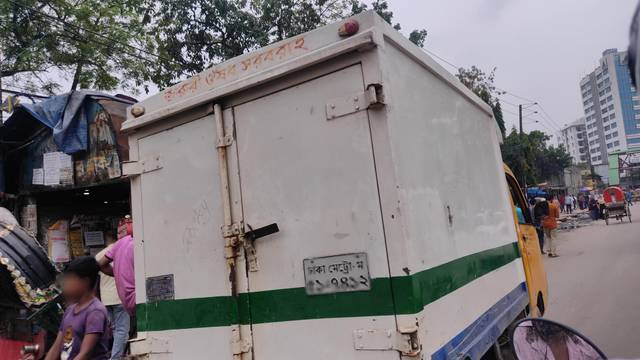
Region: Bangladesh
Coordinates: 23.774, 90.369